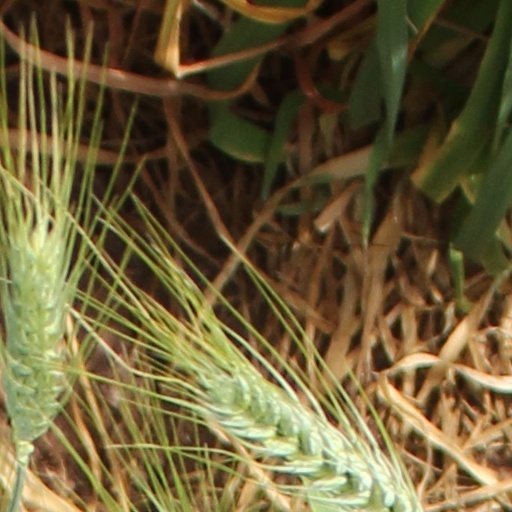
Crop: wheat